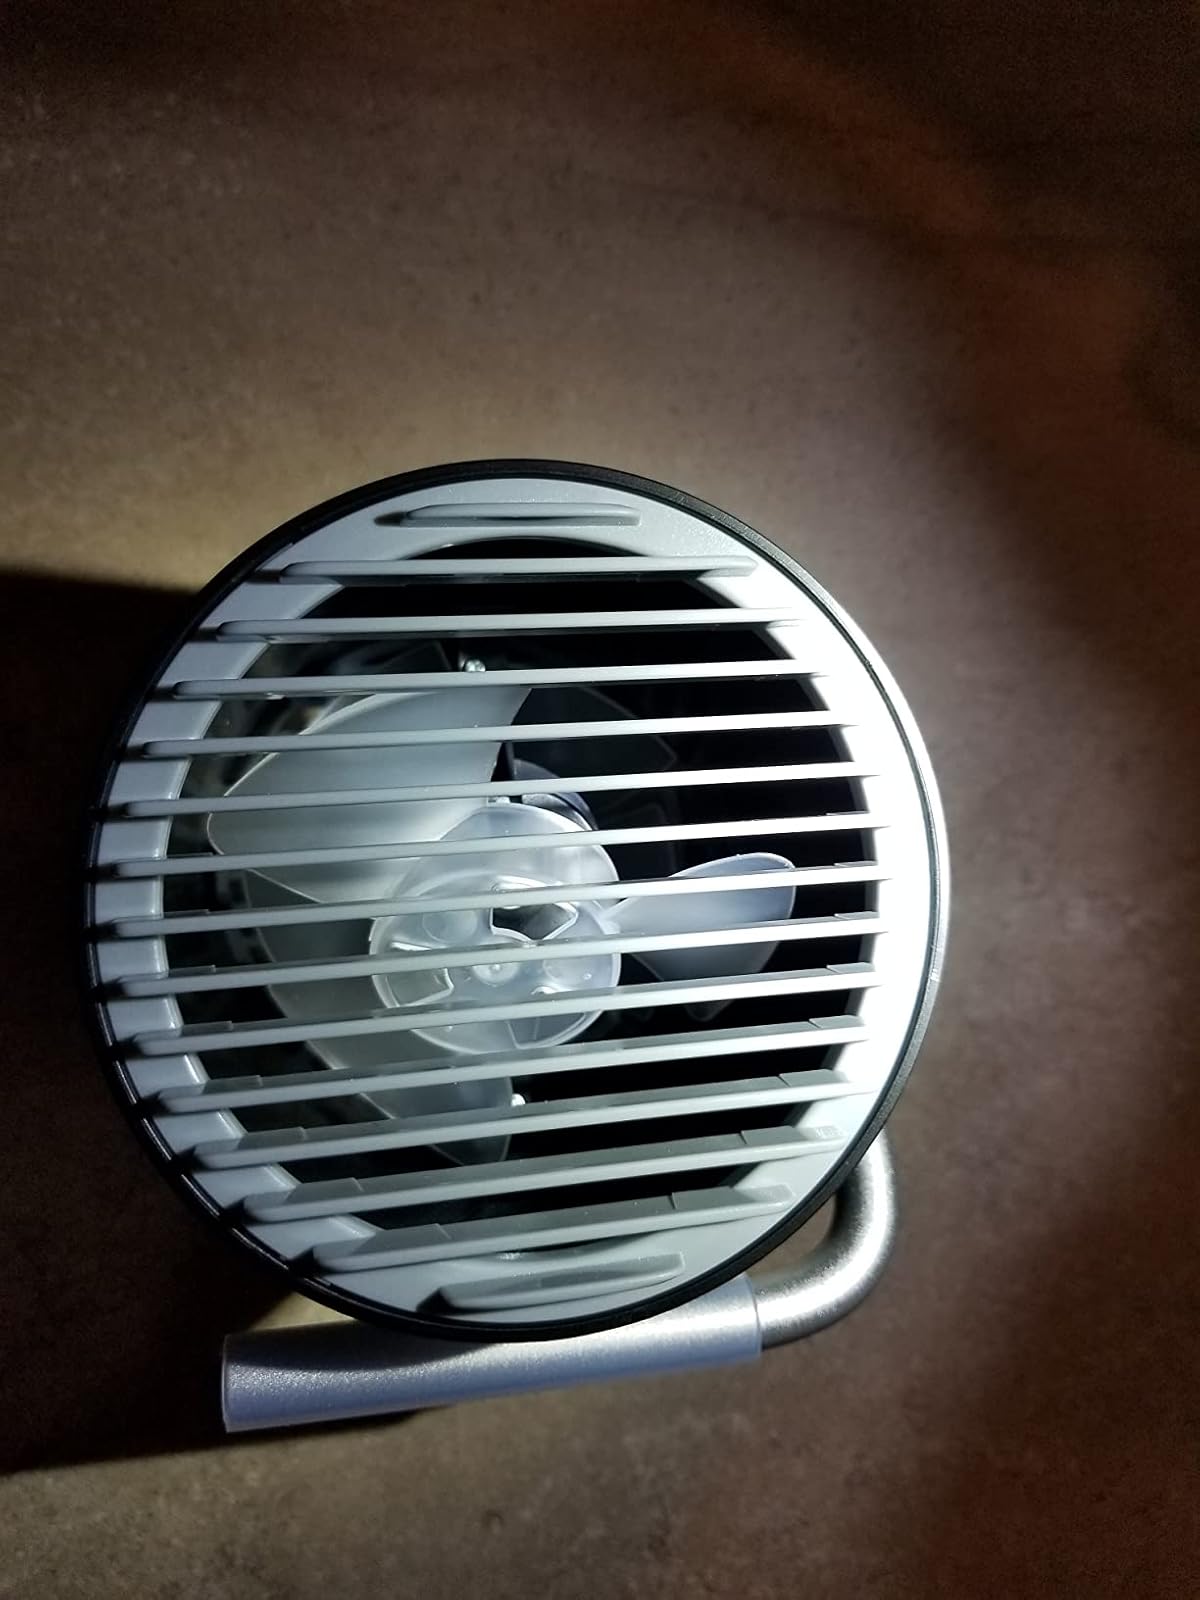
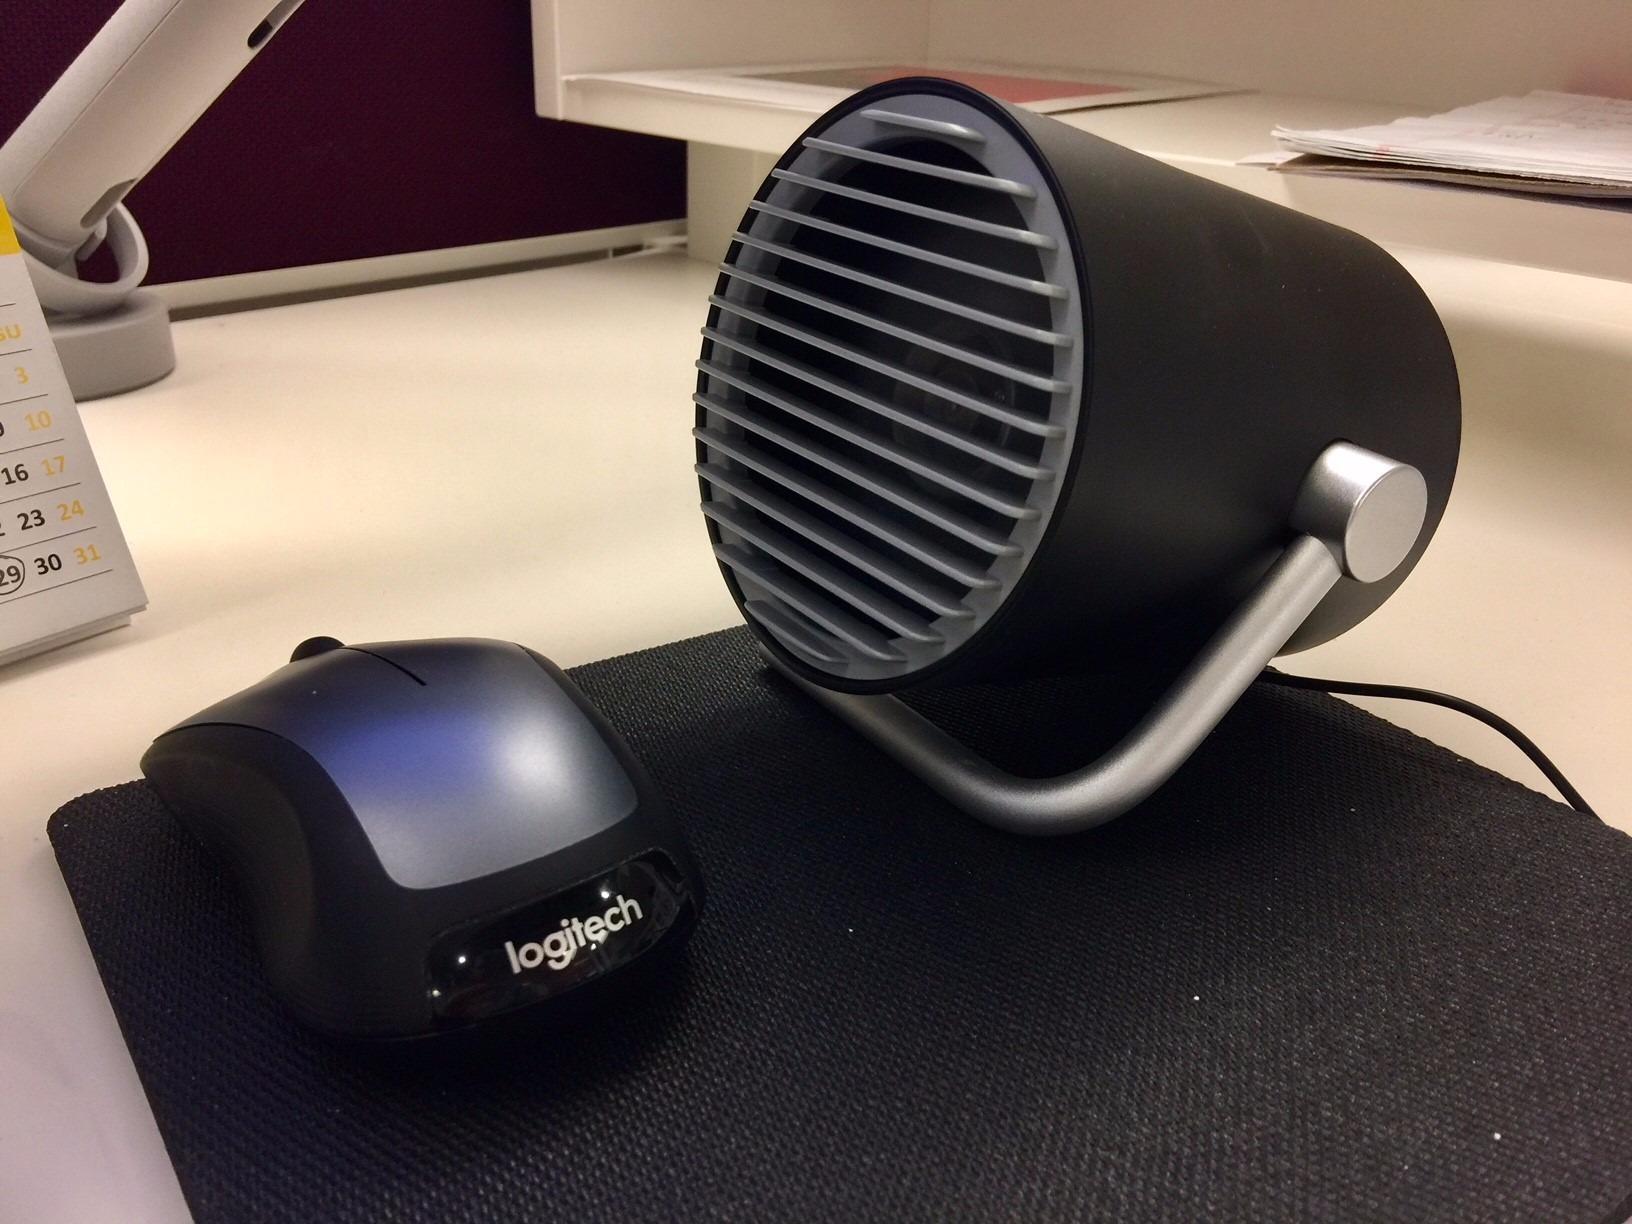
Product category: fan
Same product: yes